Corinne Whitaker

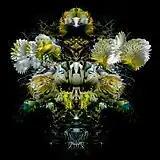
UrnEst (imaste) by Corinne Whitaker

Corinne Whitaker (born August 31, 1934) is an American artist who works in digital imaging and digital sculpture. She founded the "Digital Giraffe" in 1994, an online monthly art journal. Her works have been exhibited in about 300 group and solo shows.